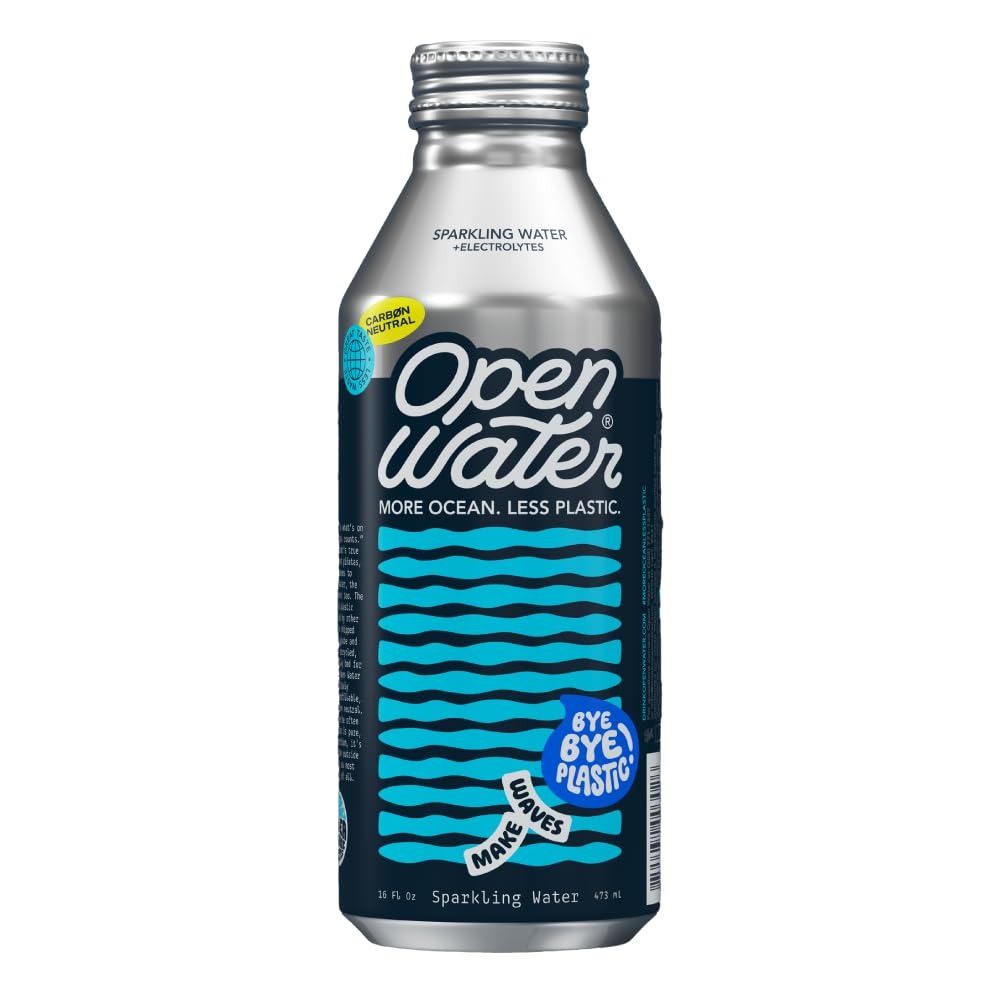
Item Name: Open Water Sparkling 16oz bottles (6 cases, 72 bottles) - Sustainable Aluminum Bottled Sparkling Water With Electrolytes - 7.0 pH Balanced BPA-Free Ultra-Purified Water
Bullet Point 1: CANNED WATER IN ECO-FRIENDLY ALUMINUM BOTTLES, NOT PLASTIC - Open Water uses sustainable packaging made of 100% recyclable BPA-free aluminum. Our 16 ounce refillable aluminum bottles get recycled more often than any other beverage container material including plastic, glass, and even cartons. Aluminum is also infinitely recyclable, which means it can be recycled over and over without losing quality or volume. Even our cap is made of aluminum!
Bullet Point 2: PERFECTLY BUBBLY AND MADE IN THE USA - We noticed something recently: few premium sparkling waters are made in the US. For the most part, they’re shipped over from Europe, which is thousands of miles and an entire ocean away. This just seems silly. That’s why we created a sparkling water with the great, refreshing taste you’d expect from one of those imported brands, sans le wasted fuel.
Bullet Point 3: CLEAN, PURE TASTE - Our ultra-purified canned water has a balanced pH and goes through a multi-step purification system. We then add plenty of electrolytes for a clean, balanced taste.
Bullet Point 4: CLIMATE NEUTRAL CERTIFIED - We are the first bottled water company to go Climate Neutral That means that we are measuring, reducing, and offsetting all of the carbon emissions that we create as a company, from powering our team’s computers to producing our bottles and cans. Additionally, we are a 1% for the Planet member with a portion of each sale going to ocean conservation.
Bullet Point 5: CERTIFIED WOMEN OWNED AND WOMEN LED
Value: 1152.0
Unit: Fl Oz

Price: 71.99